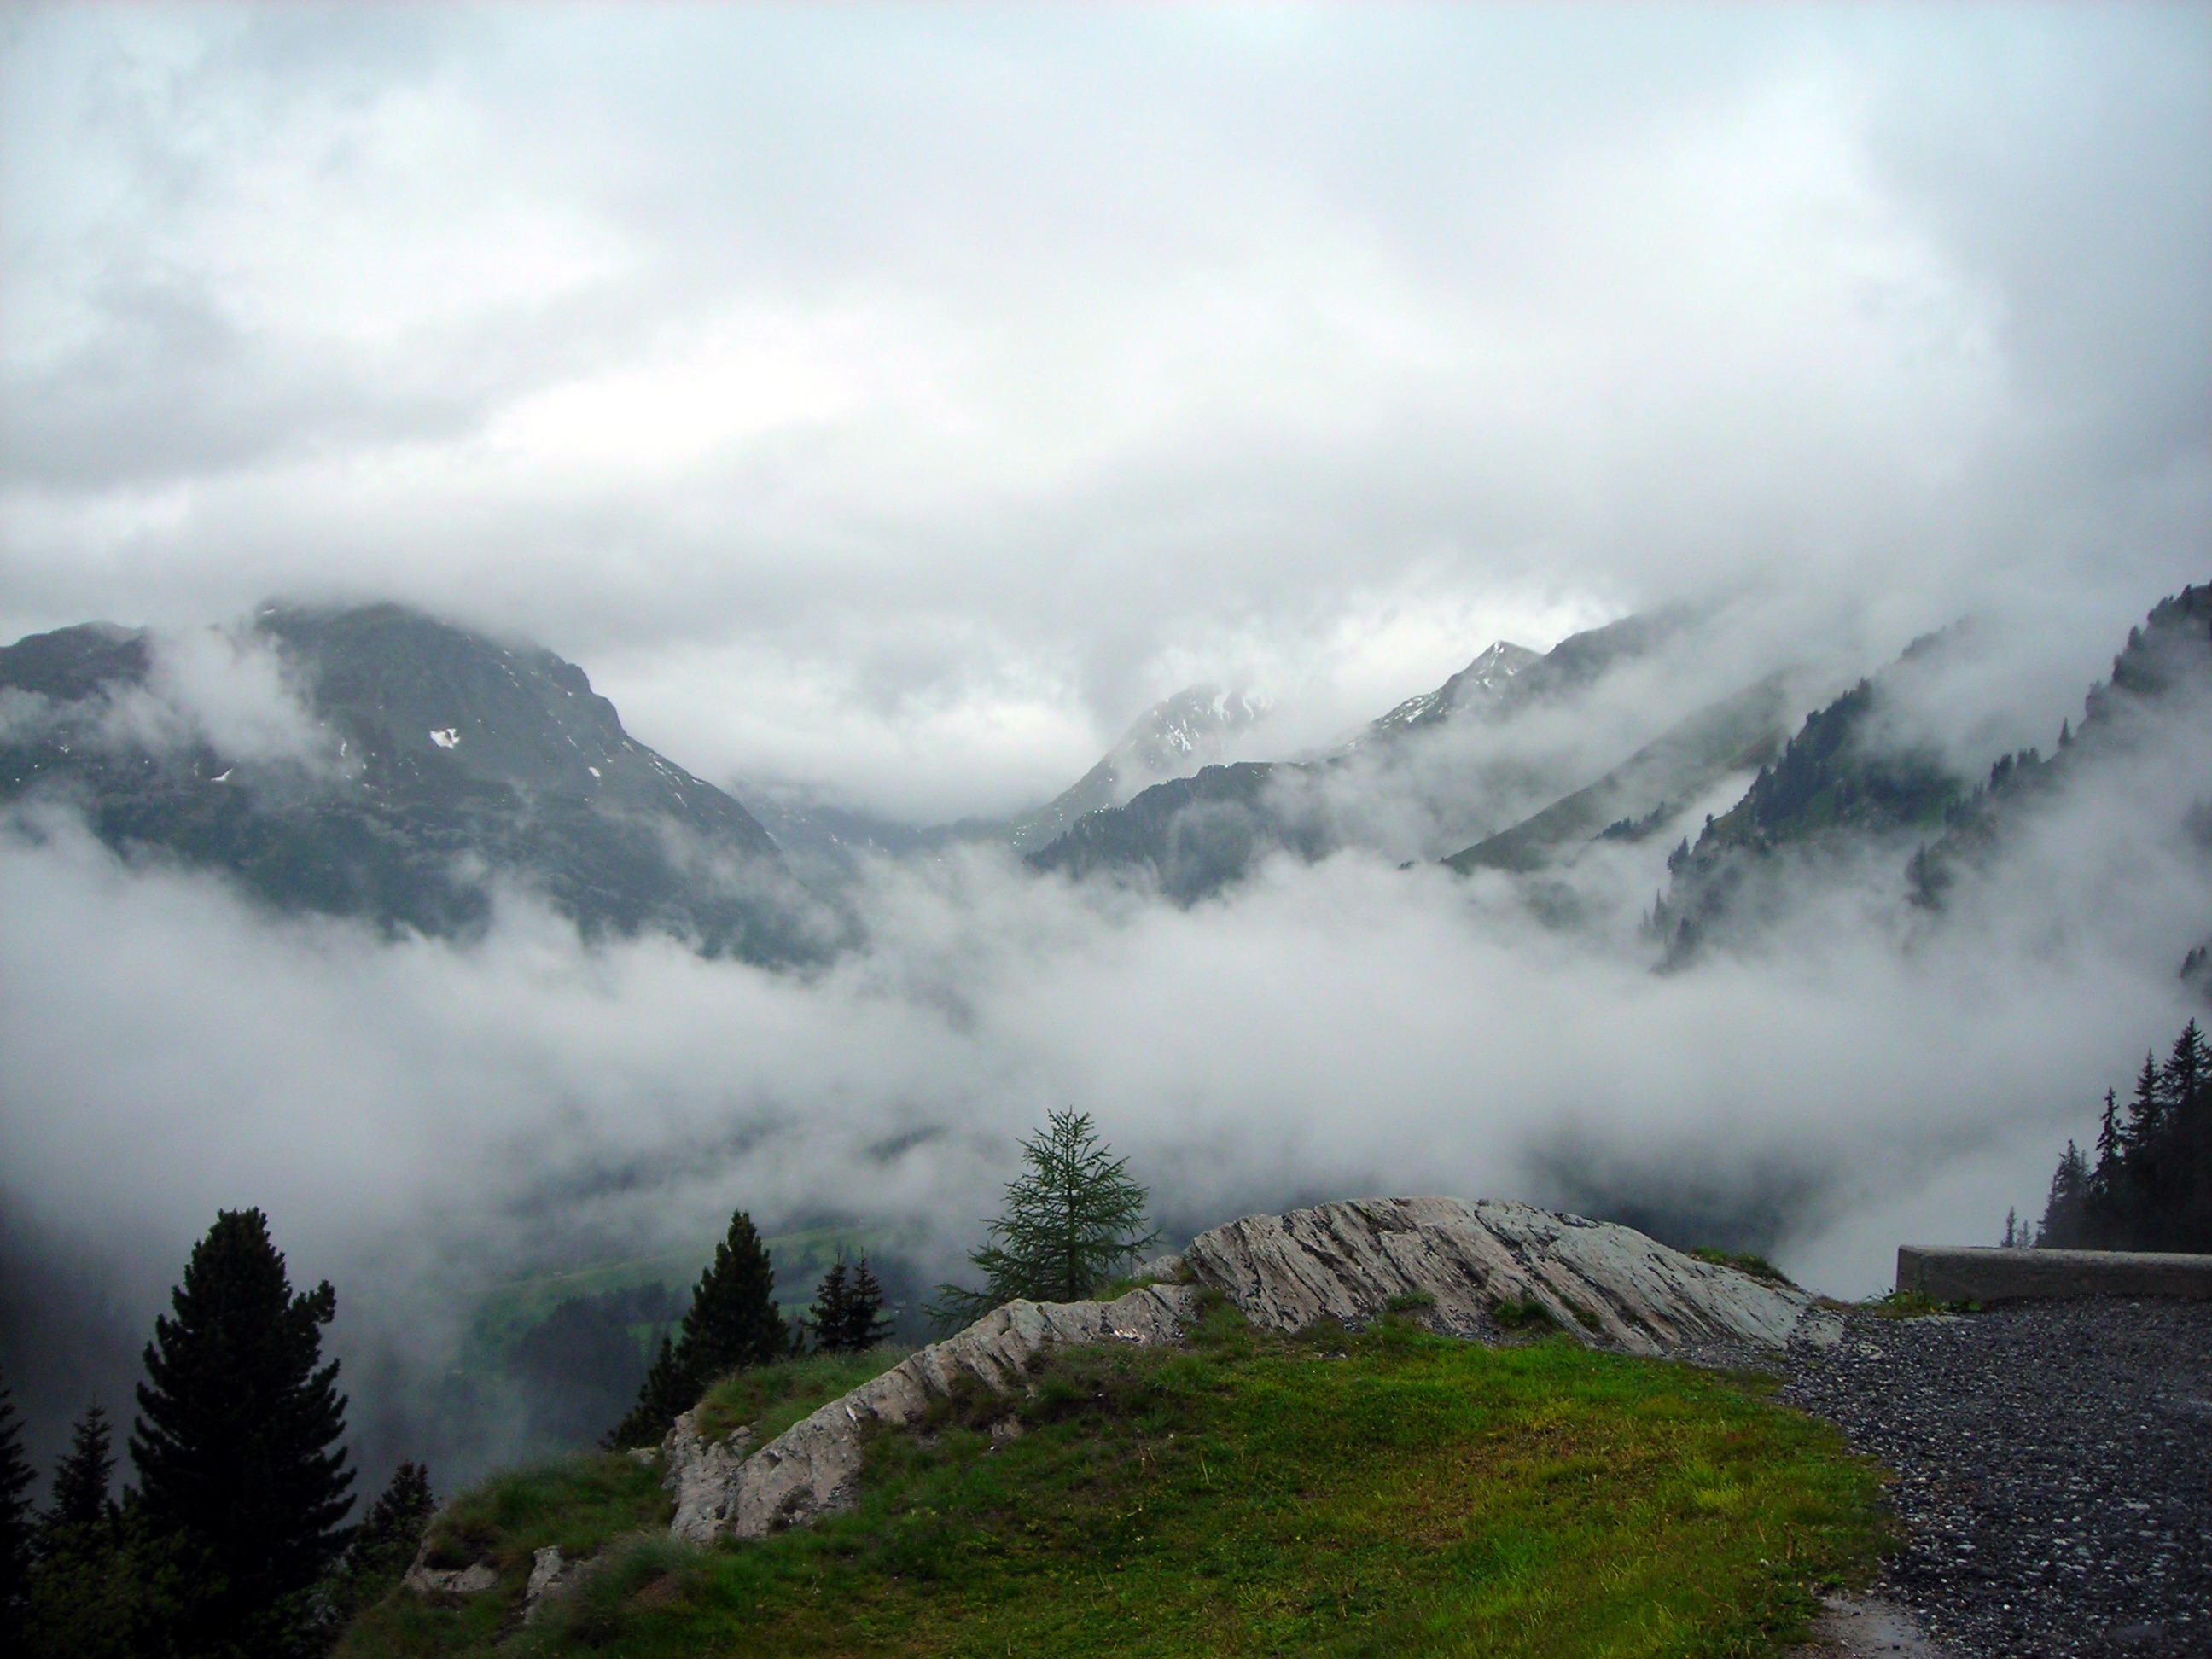
landscape, nature, wilderness, mountain, snow, cloud, sky, fog, mist, meadow, morning, hill, lake, valley, mountain range, high, weather, italy, alpine, highland, ridge, summit, clouds, mountains, alps, plateau, fell, loch, pass, landform, mountain pass, meteorological phenomenon, geographical feature, atmospheric phenomenon, mountainous landforms, moloja